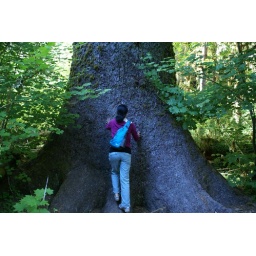
Anne at big spruce tree in Hoh rain forest